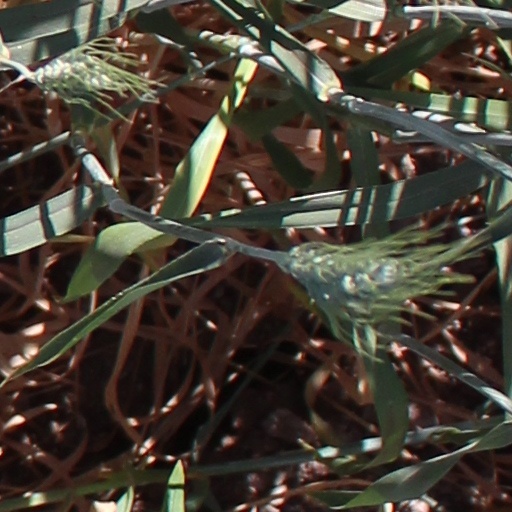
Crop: wheat